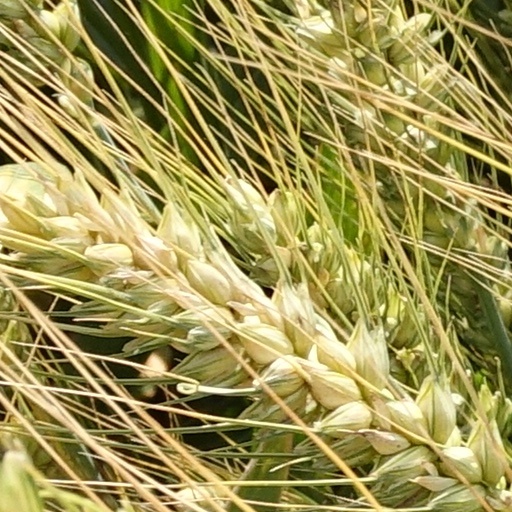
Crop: wheat